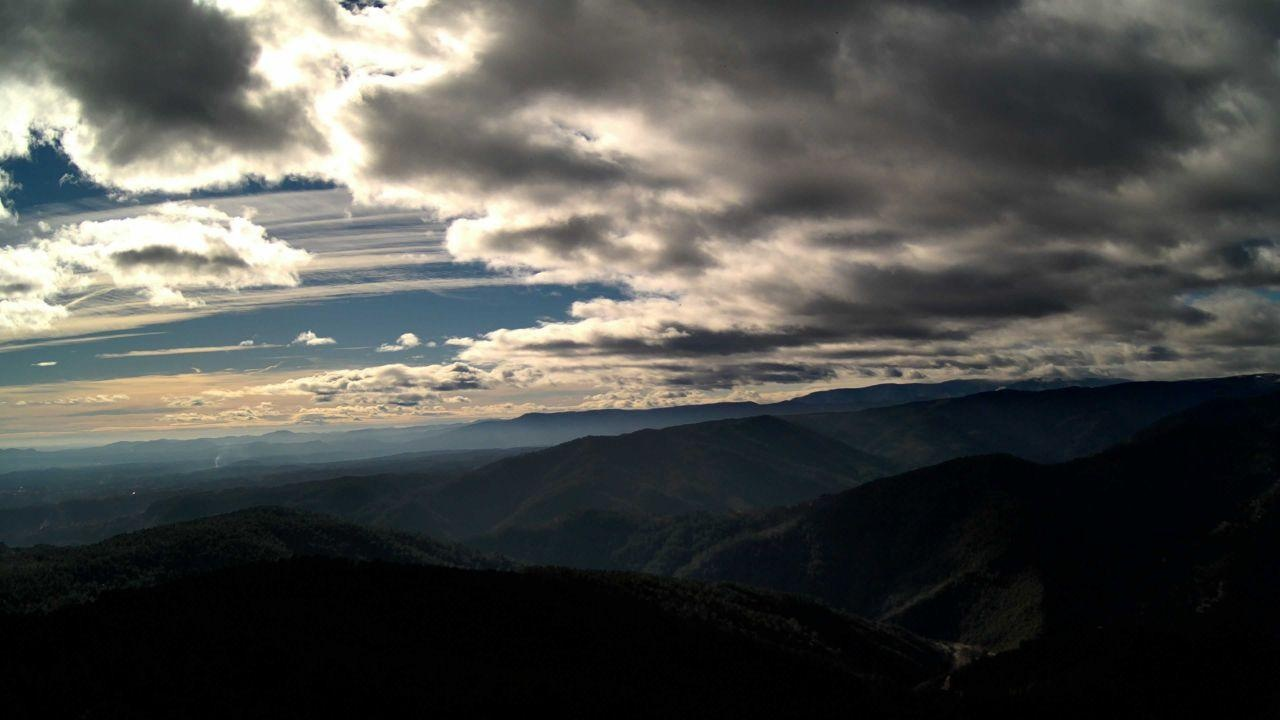
Fire: no
Smoke: yes